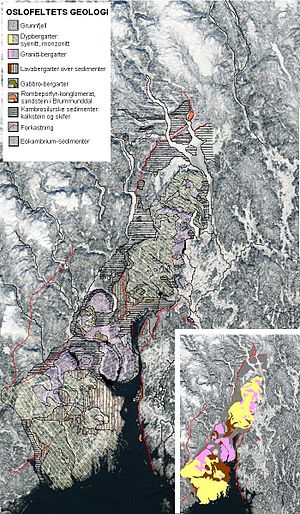
Oslofeltet
Geologisk kart over Oslofeltet.
Oslofeltet er en langstrakt gravsænkning, der går fra udmundingerne af Oslofjorden og Langesundsfjorden i syd til Mjøsa i nord, skabt under yngre karbon og perm for cirka 250-295 millioner år siden. Sænkningen er 45–75 km bred